George Rigaud

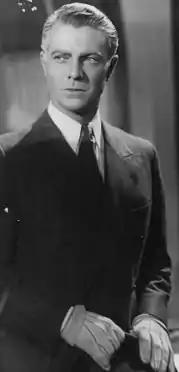
George Rigaud (1942)

Pedro Jorge Rigato Delissetche, better known by his stage names George Rigaud, Georges Rigaud or Jorge Rigaud (11 August 1905 – 17 January 1984), was an Argentine film actor who appeared in 194 films between 1932 and 1981.